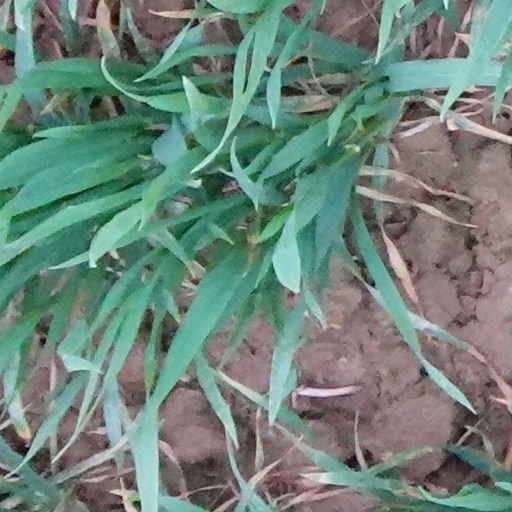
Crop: wheat